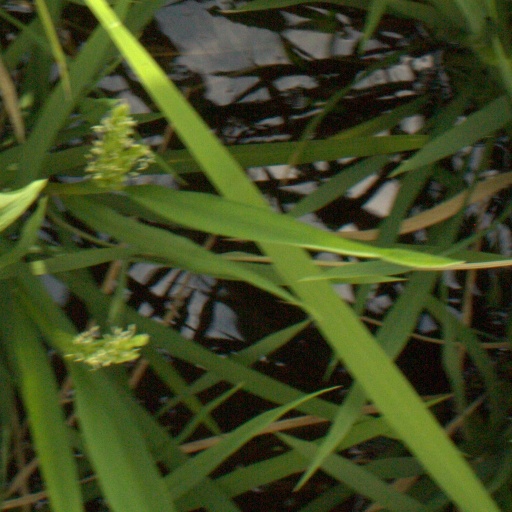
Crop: rice